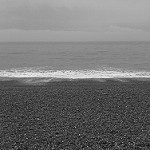
Label: B & W